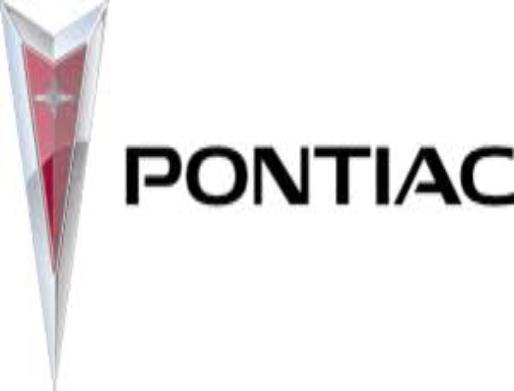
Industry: Transportation